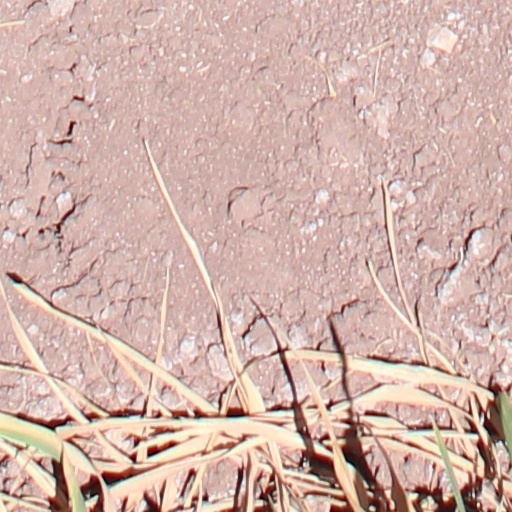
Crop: wheat